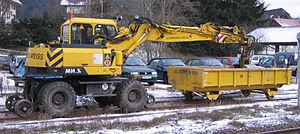
Un véhicule rail-route est un véhicule destiné à la circulation sur route et sur voies ferrées. C'est généralement un véhicule routier adapté à la traction sur rail. Les solutions techniques vont du plus simple au plus complexe.
Un train de travaux sert à l'entretien, courant ou lourd, et à la réparation d'une voie ferrée, comme dans les opérations de Renouvellement Voie Ballast.